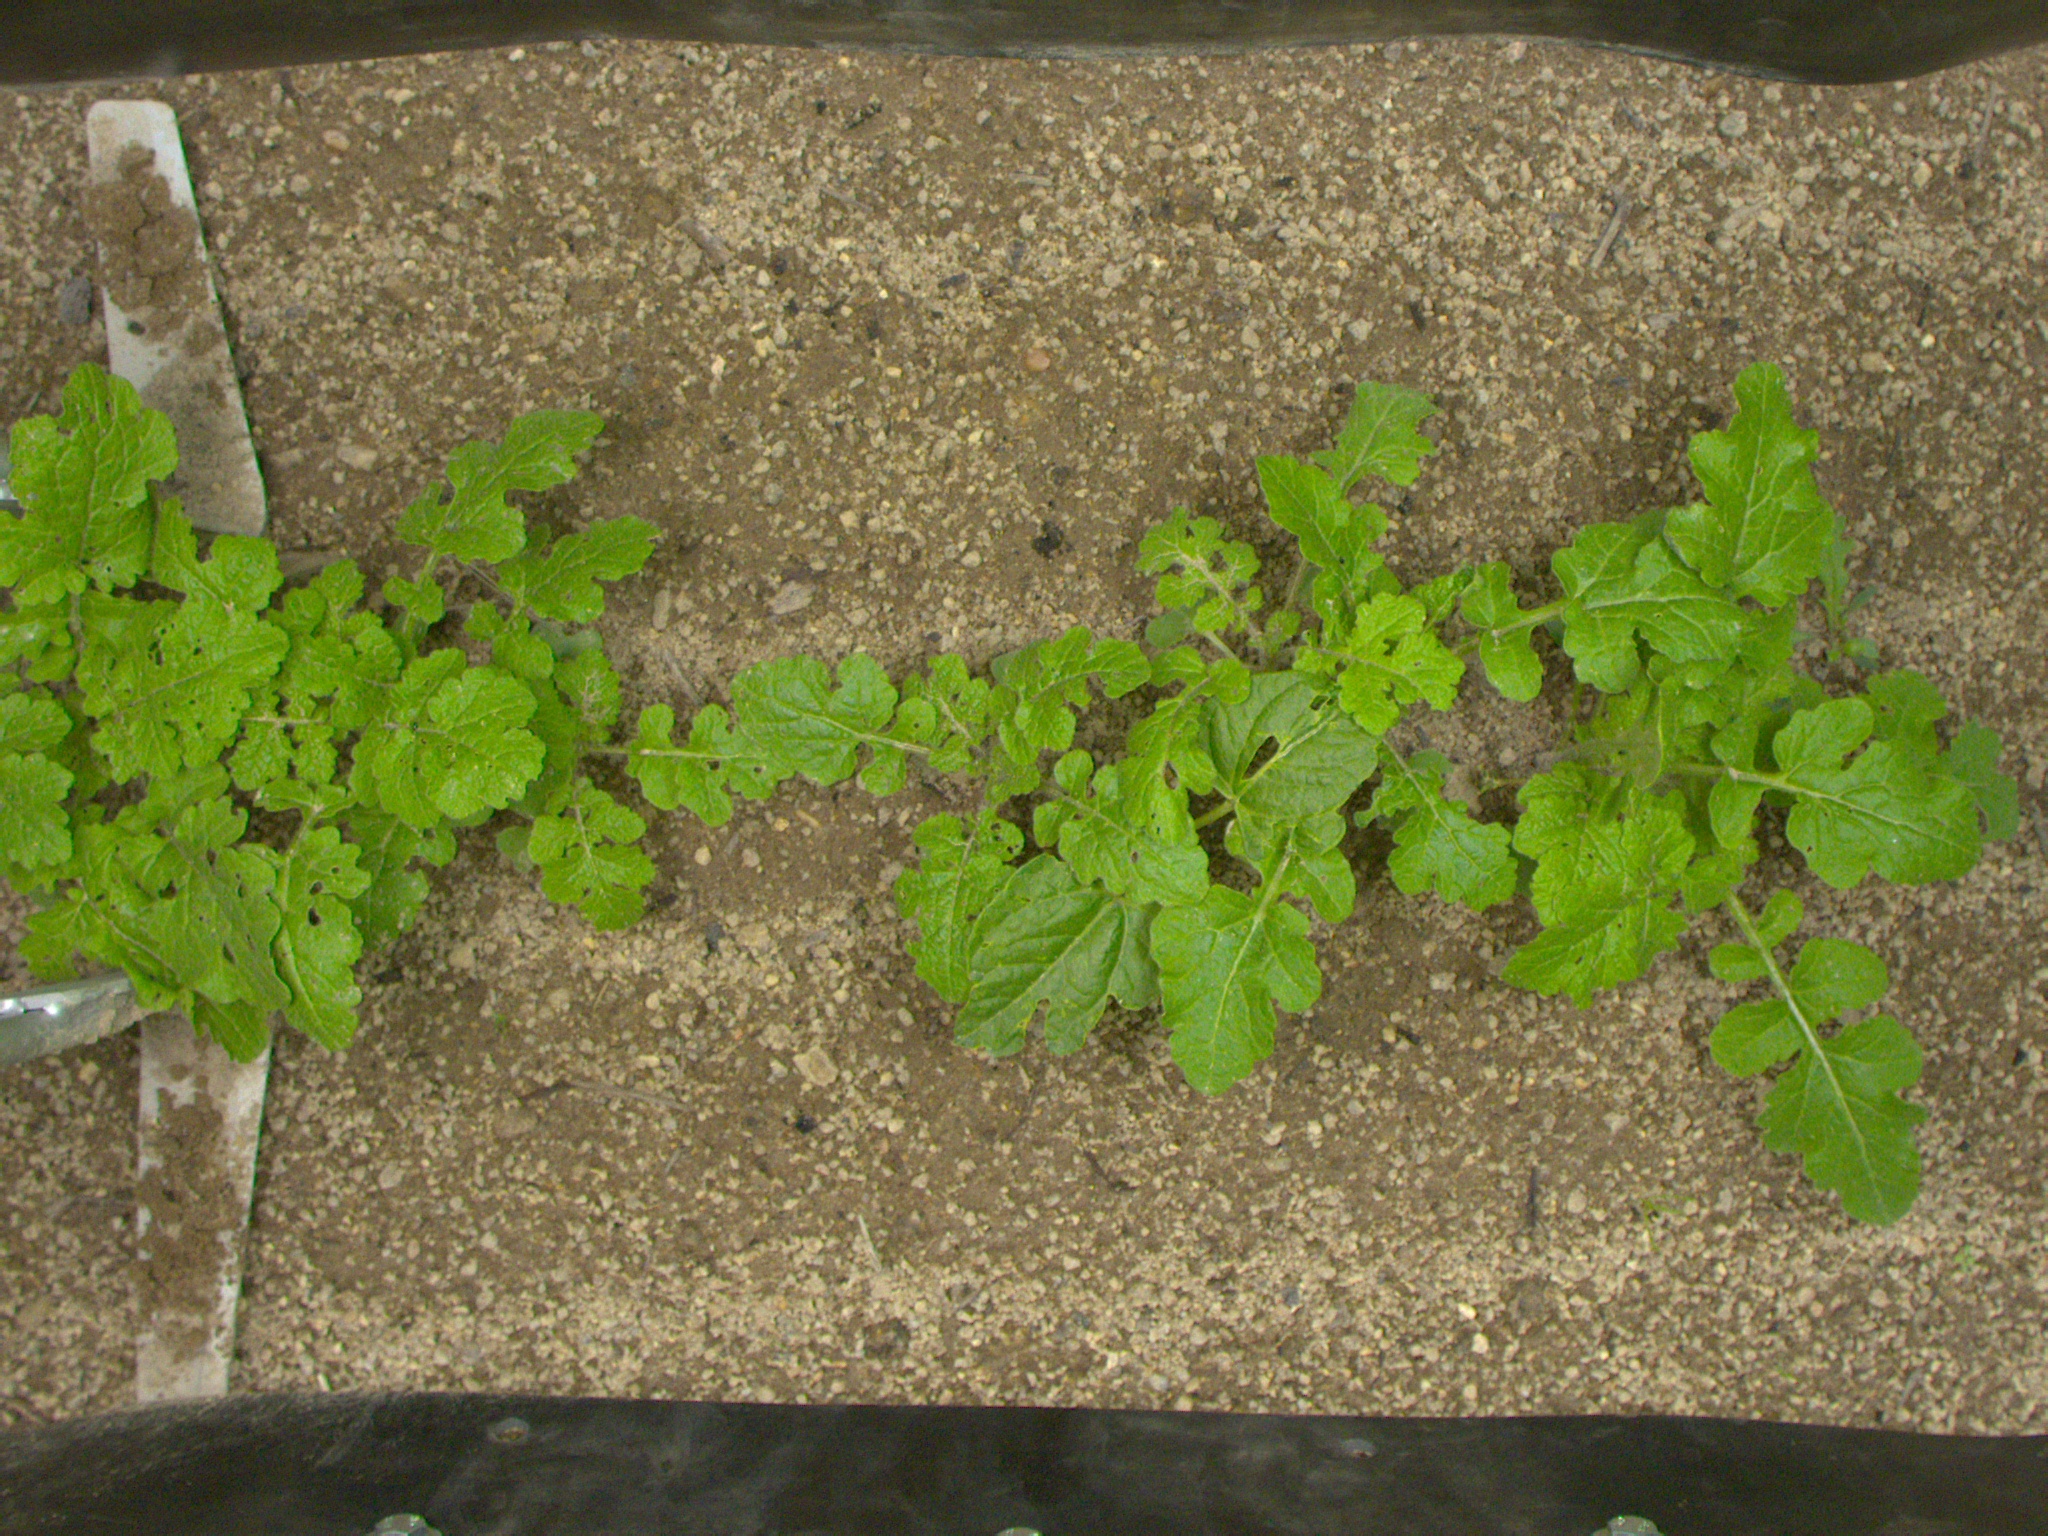
Crop: bean
Objects: stem_bean, bean